Kevin Federline

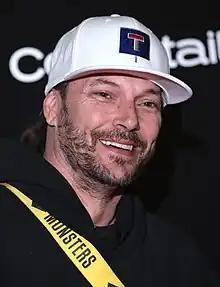
Federline in 2023

Kevin Earl Federline (born March 21, 1978), also known as K-Fed, is an American dancer, actor, and DJ. He is known for his two-year marriage to American singer Britney Spears and the public child custody battle that followed their divorce. In 2006, Federline released a debut album, "Playing with Fire", which was panned by critics as one of the worst albums ever released. He has since made a number of television and film appearances, and also worked as a DJ.